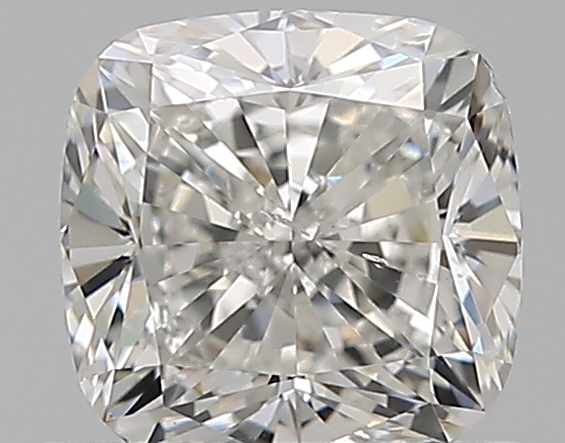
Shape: cushion
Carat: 1
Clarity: SI1
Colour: G
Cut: VG
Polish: EX
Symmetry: VG
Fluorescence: N
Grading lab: GIA
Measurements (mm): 5.53 x 5.42 x 3.87